Substance use disorder

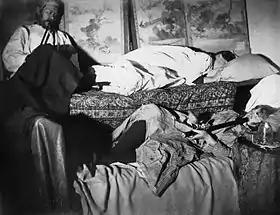
Two women and a man smoking in an opium den, late 19th century

Substance use disorders (SUDs) are highly prevalent and exact a large toll on individuals' health, well-being, and social functioning. Long-lasting changes in brain networks involved in reward, executive function, stress reactivity, mood, and self-awareness underlie the intense drive to consume substances and the inability to control this urge in a person who suffers from addiction (moderate or severe SUD). Biological (including genetics and developmental life stages) and social (including adverse childhood experiences) determinants of health are recognized factors that contribute to vulnerability to or resilience against developing a SUD. Consequently, prevention strategies that target social risk factors can improve outcomes and, when deployed in childhood and adolescence, can decrease the risk for these disorders.